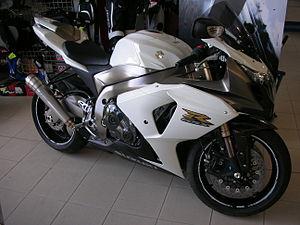
GSX-R 1000 2010 25th Anniversary Edition, modèle France (100ch)
La Suzuki GSX-R 750 est un modèle de motocyclette de 750 cm³ faisant partie de la catégorie des sportives construit par le fabricant japonais Suzuki.